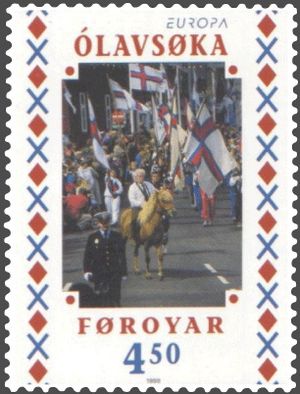
Ólavsøka
Olaifesten
Ólavsøka er festdage på Færøerne og falder den 28. og 29. juli. Til ólavsøka fejres den norske konge Olav den hellige i Færøernes hovedstad, Tórshavn.